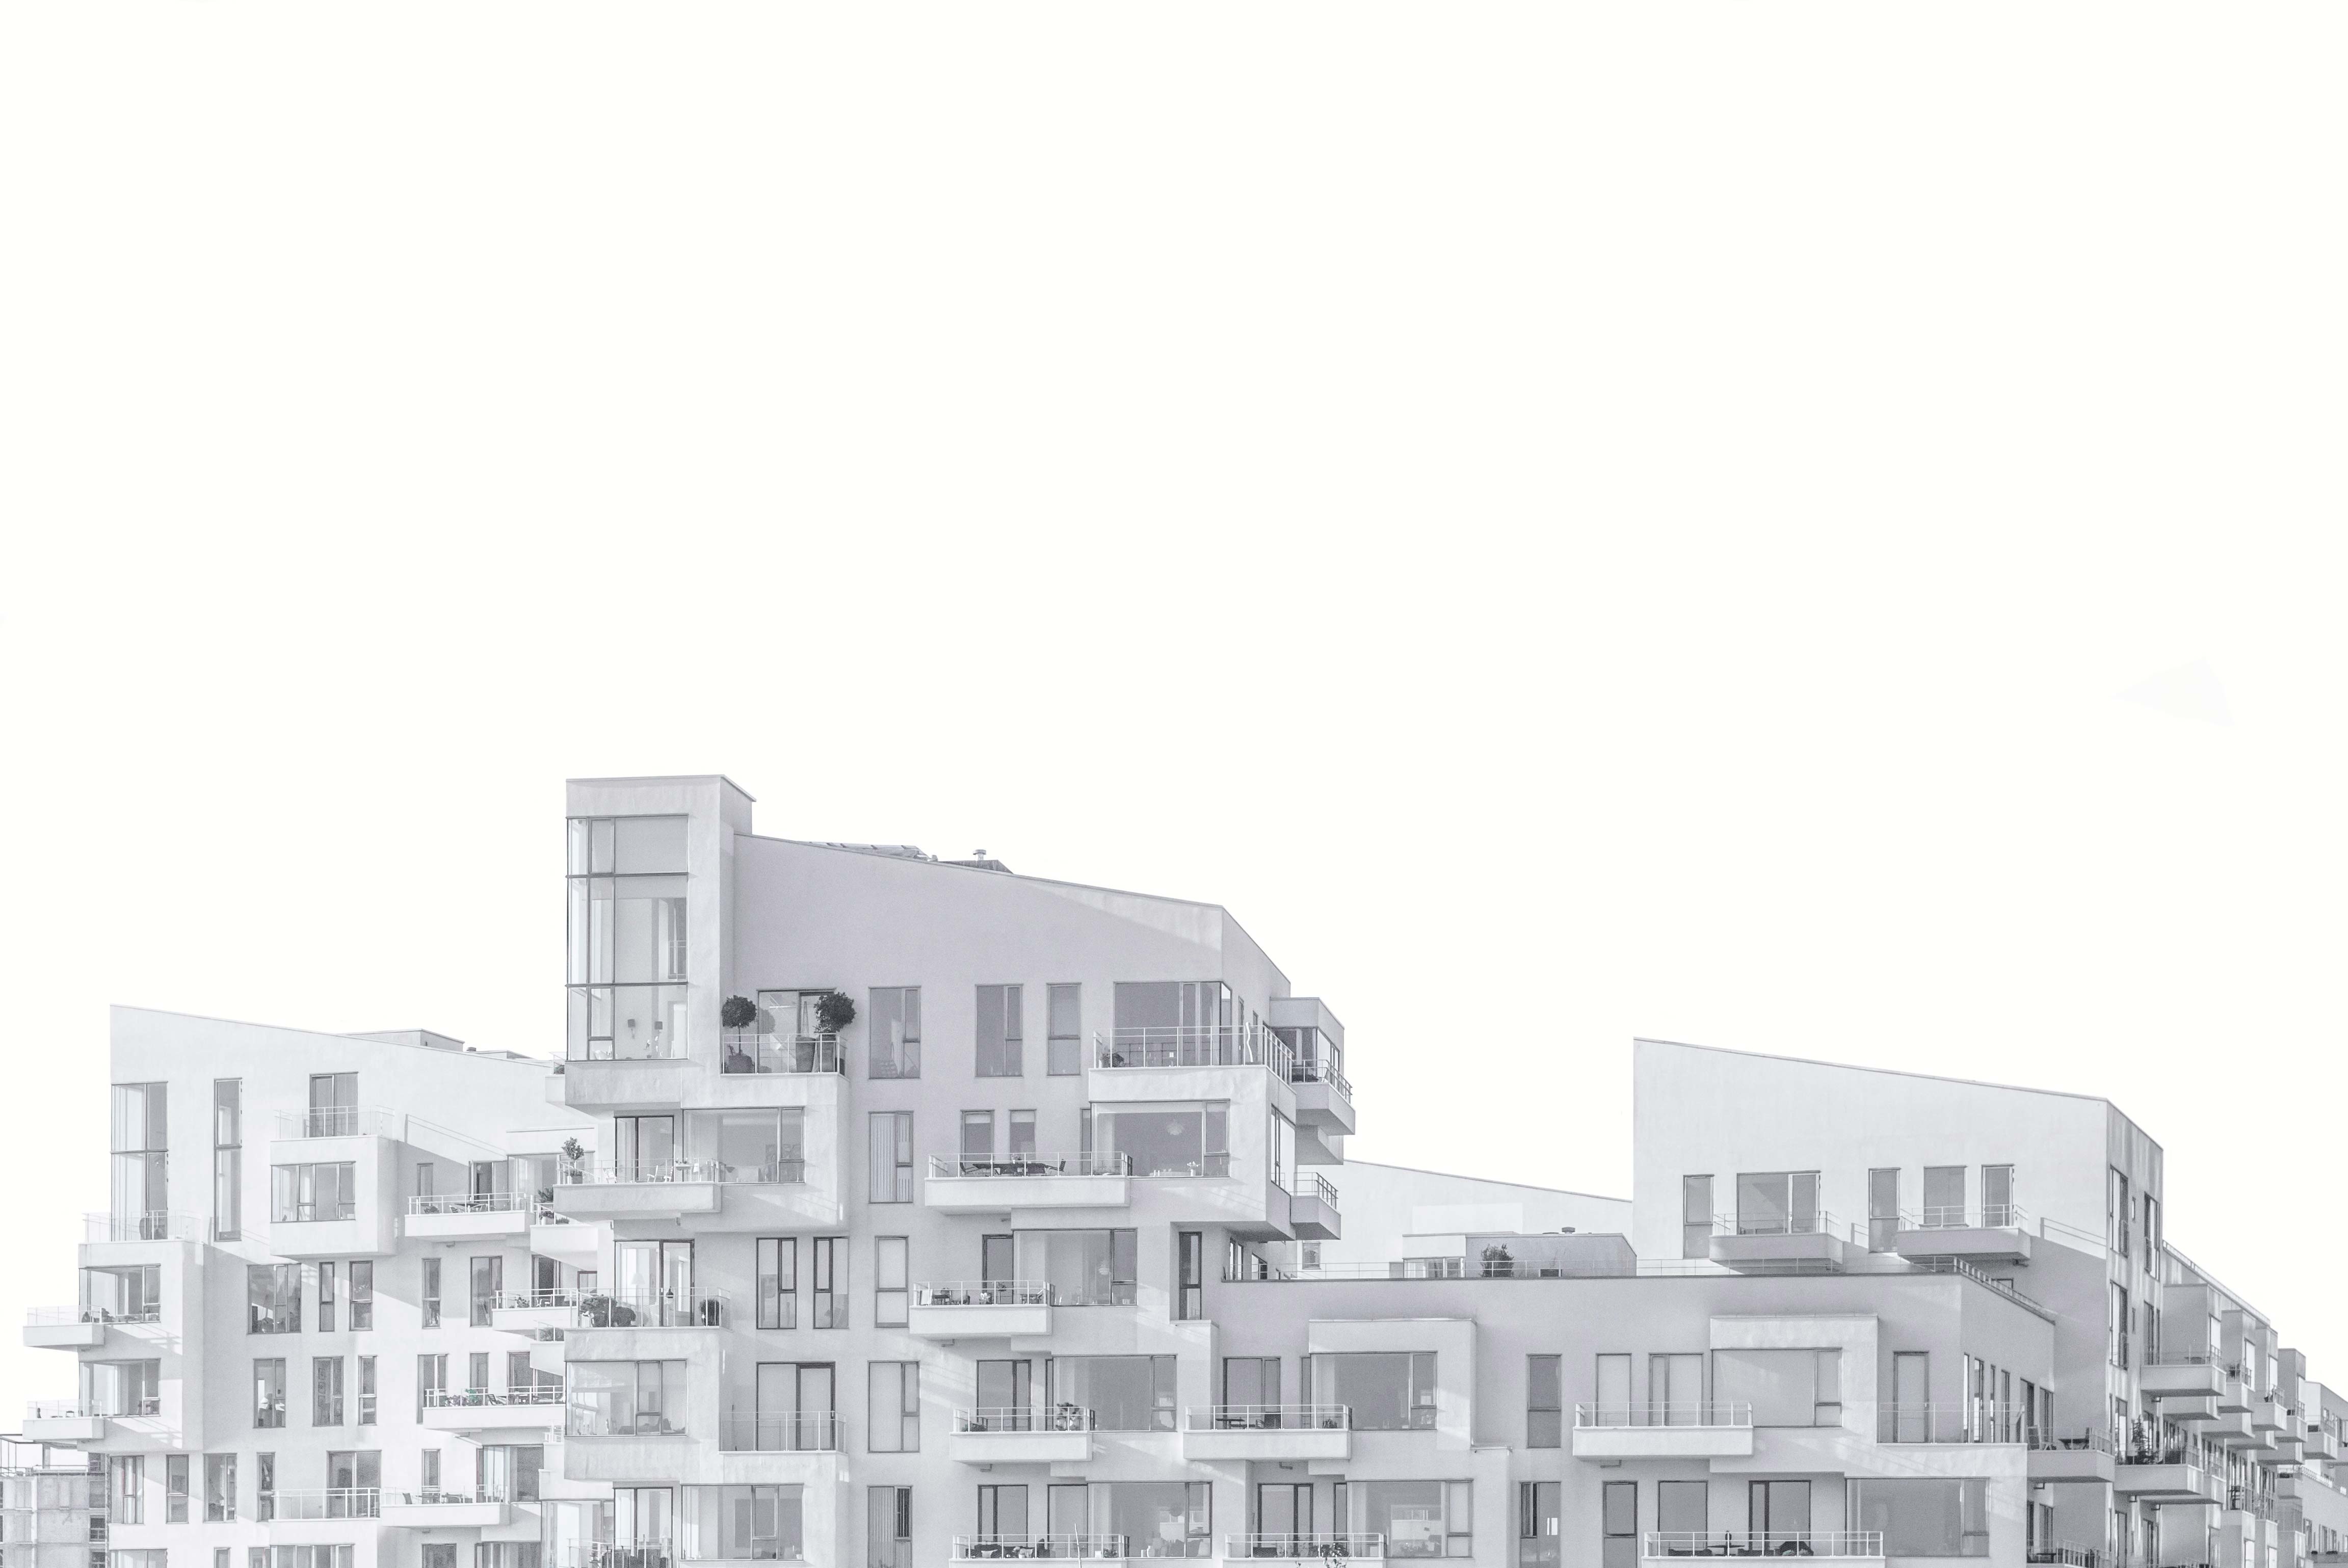
facade, property, tower block, commercial building, residential area